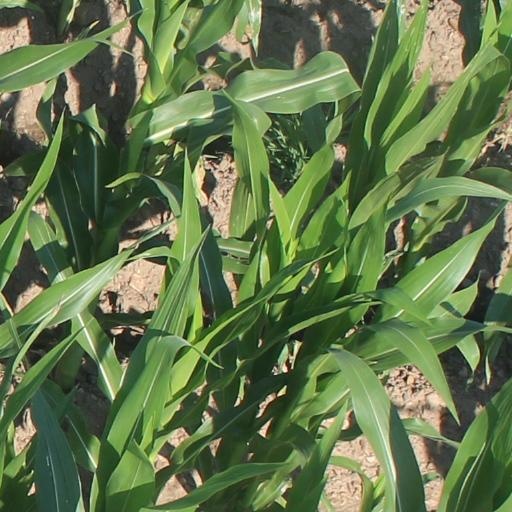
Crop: maize; corn